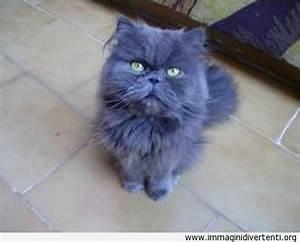
cat